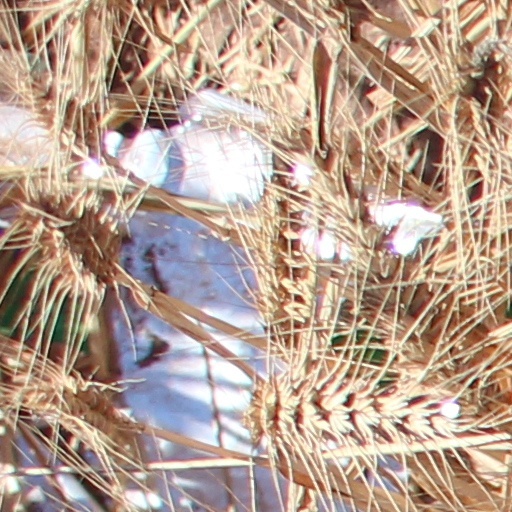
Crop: wheat